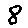
Label: 8